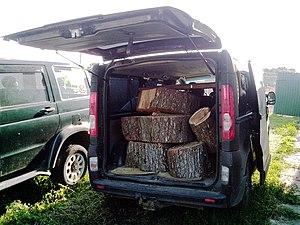
Renault Trafic II Long Passenger Black Edition 2.0 16V 116 (II, Facelift) en Russie
Le Renault Trafic II est un véhicule utilitaire léger présenté par Renault en septembre 2000 mais commercialisé en concessions en Septembre 2001.